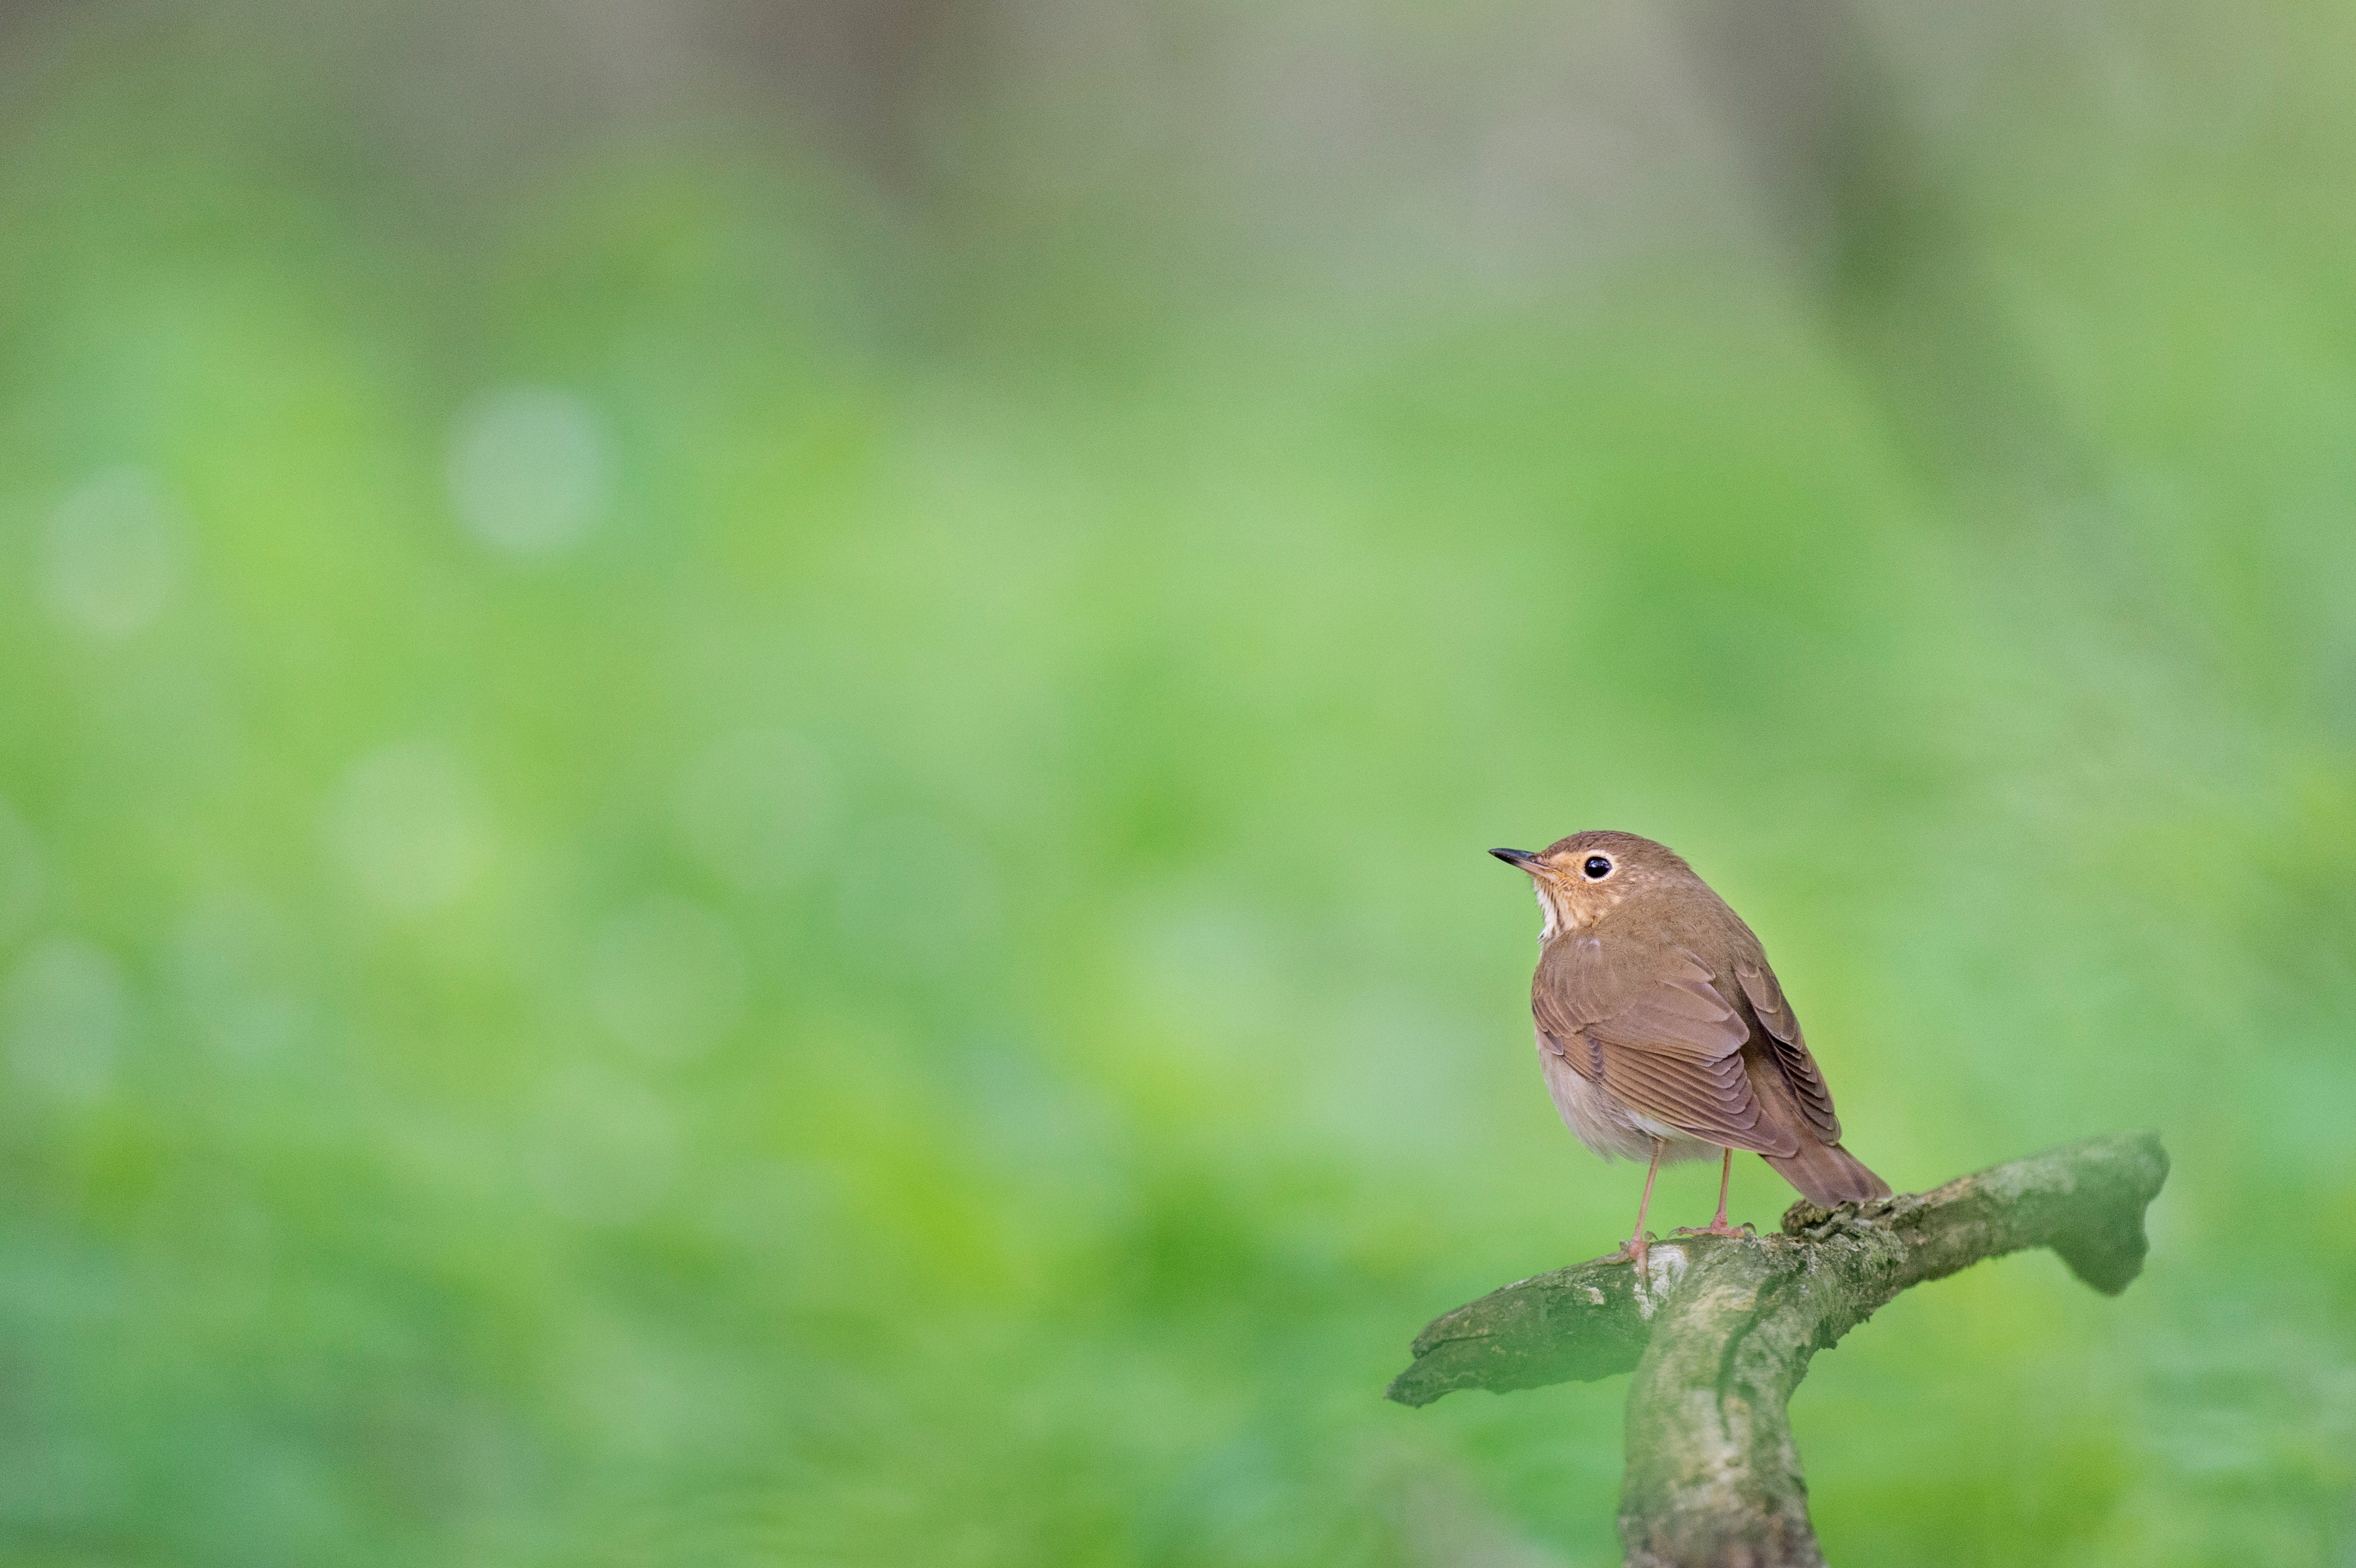
nature, branch, bird, wildlife, green, beak, robin, fauna, vertebrate, blackbird, wren, old world flycatcher, perching bird, nightingale, european robin